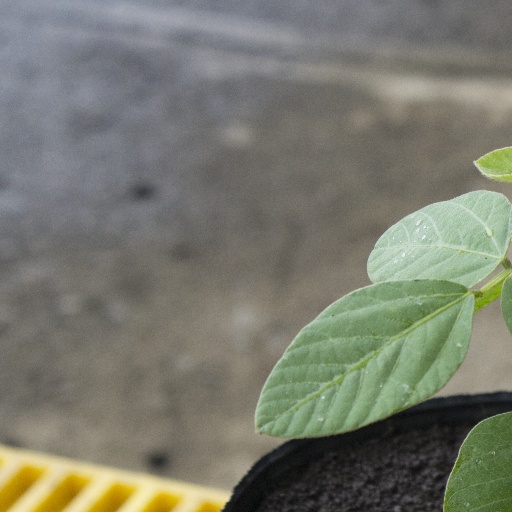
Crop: soybean